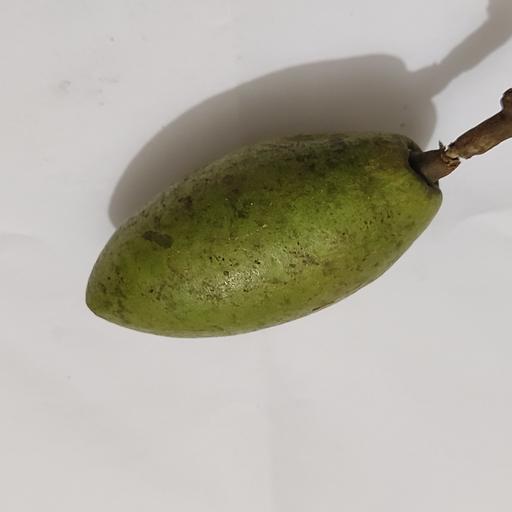
Crop type: Olive